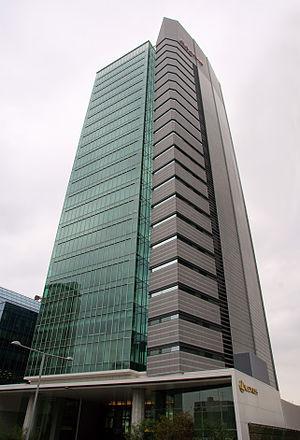
Oracle est une entreprise américaine créée en 1977 par Larry Ellison. Ses produits phares sont Oracle Database, Oracle Weblogic Server, Oracle E-Business Suite et Oracle Cloud Infrastructure. En 2019, Oracle était la deuxième plus grande entreprise de logiciels en termes de chiffre d'affaires et de capitalisation boursière.